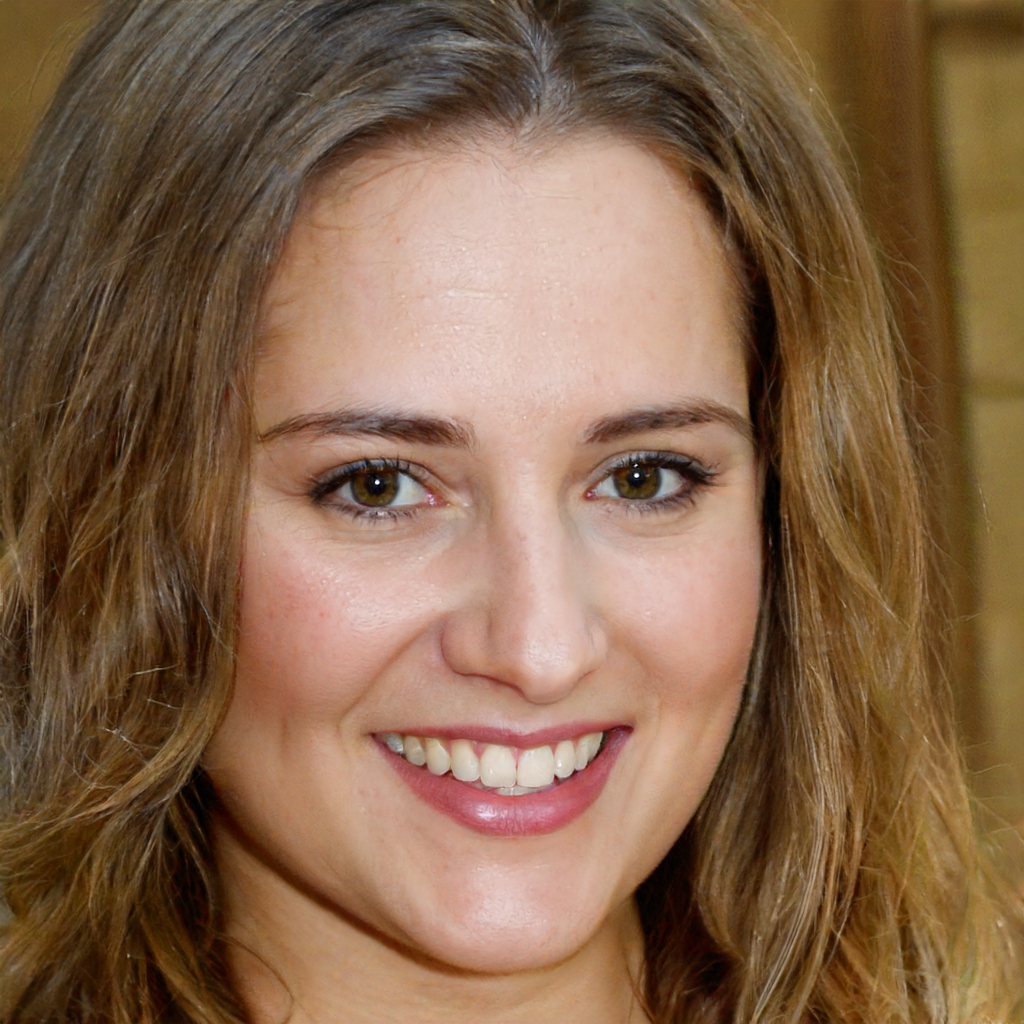
Gender: Female